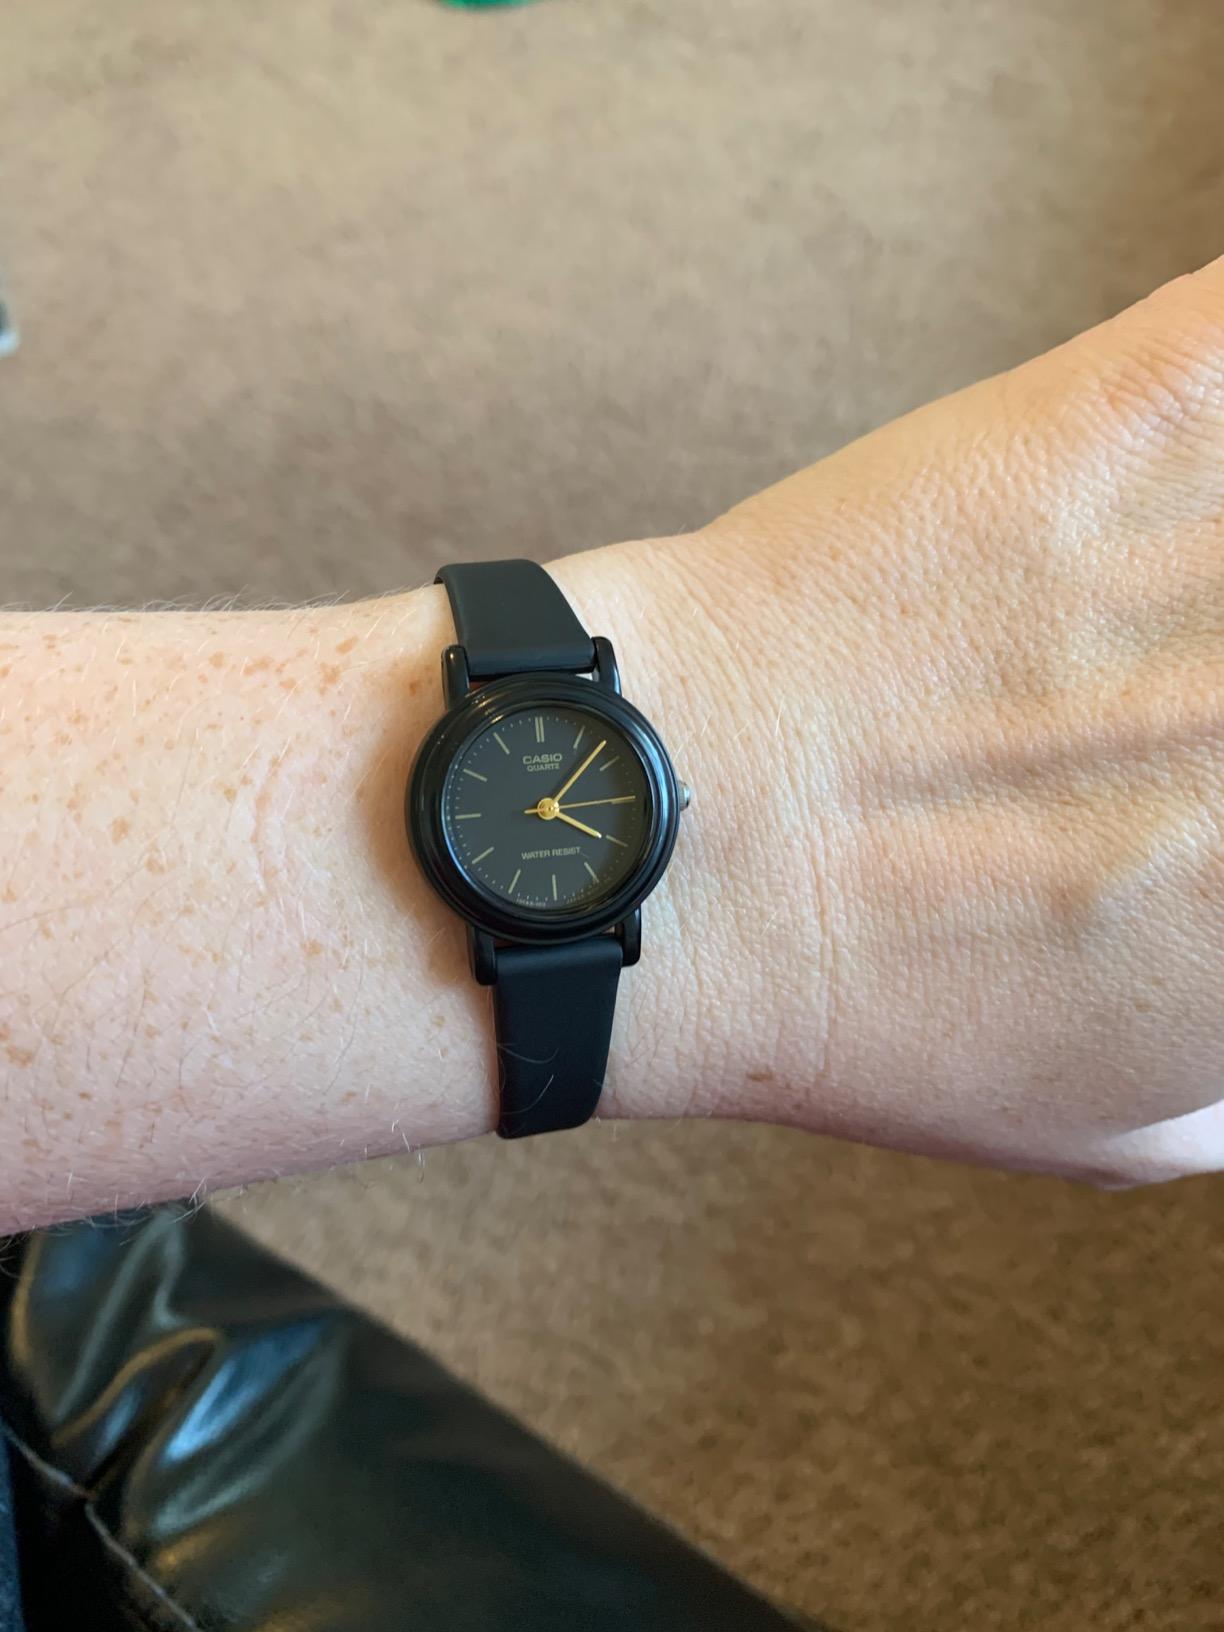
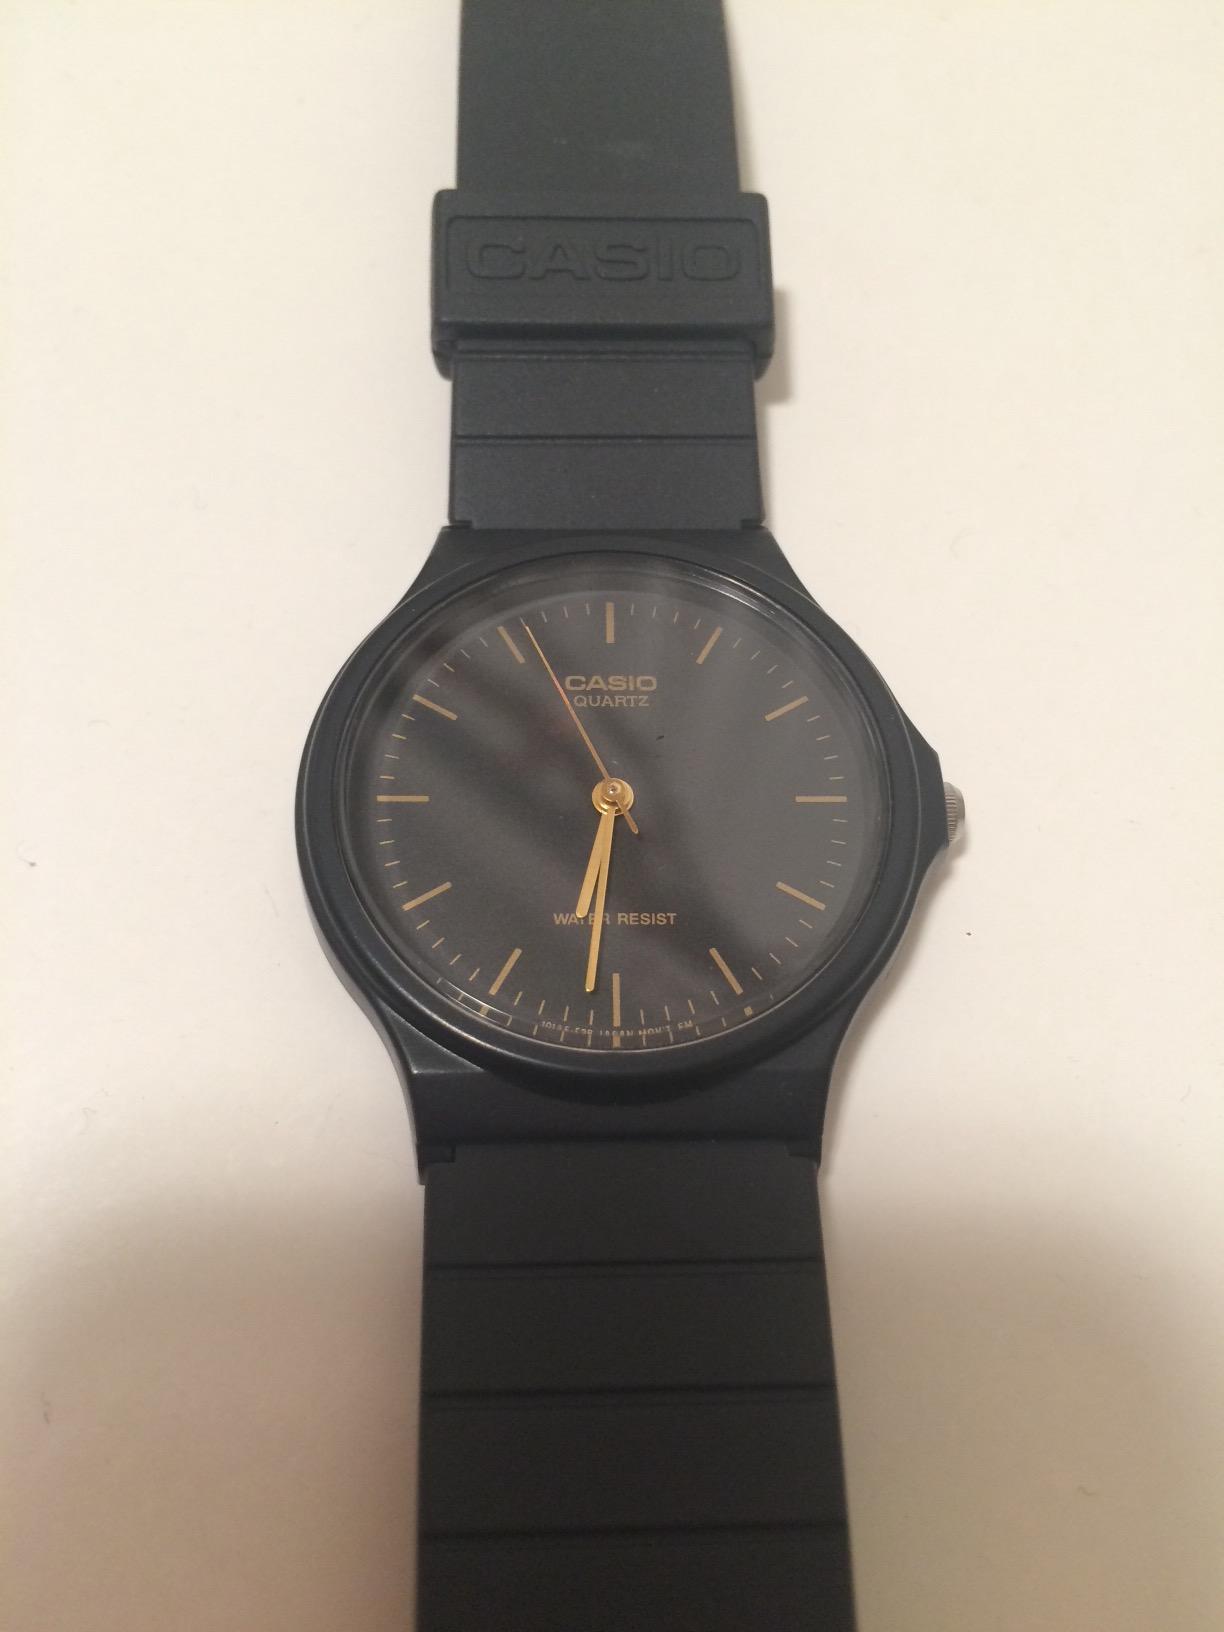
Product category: accessories_watch
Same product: no